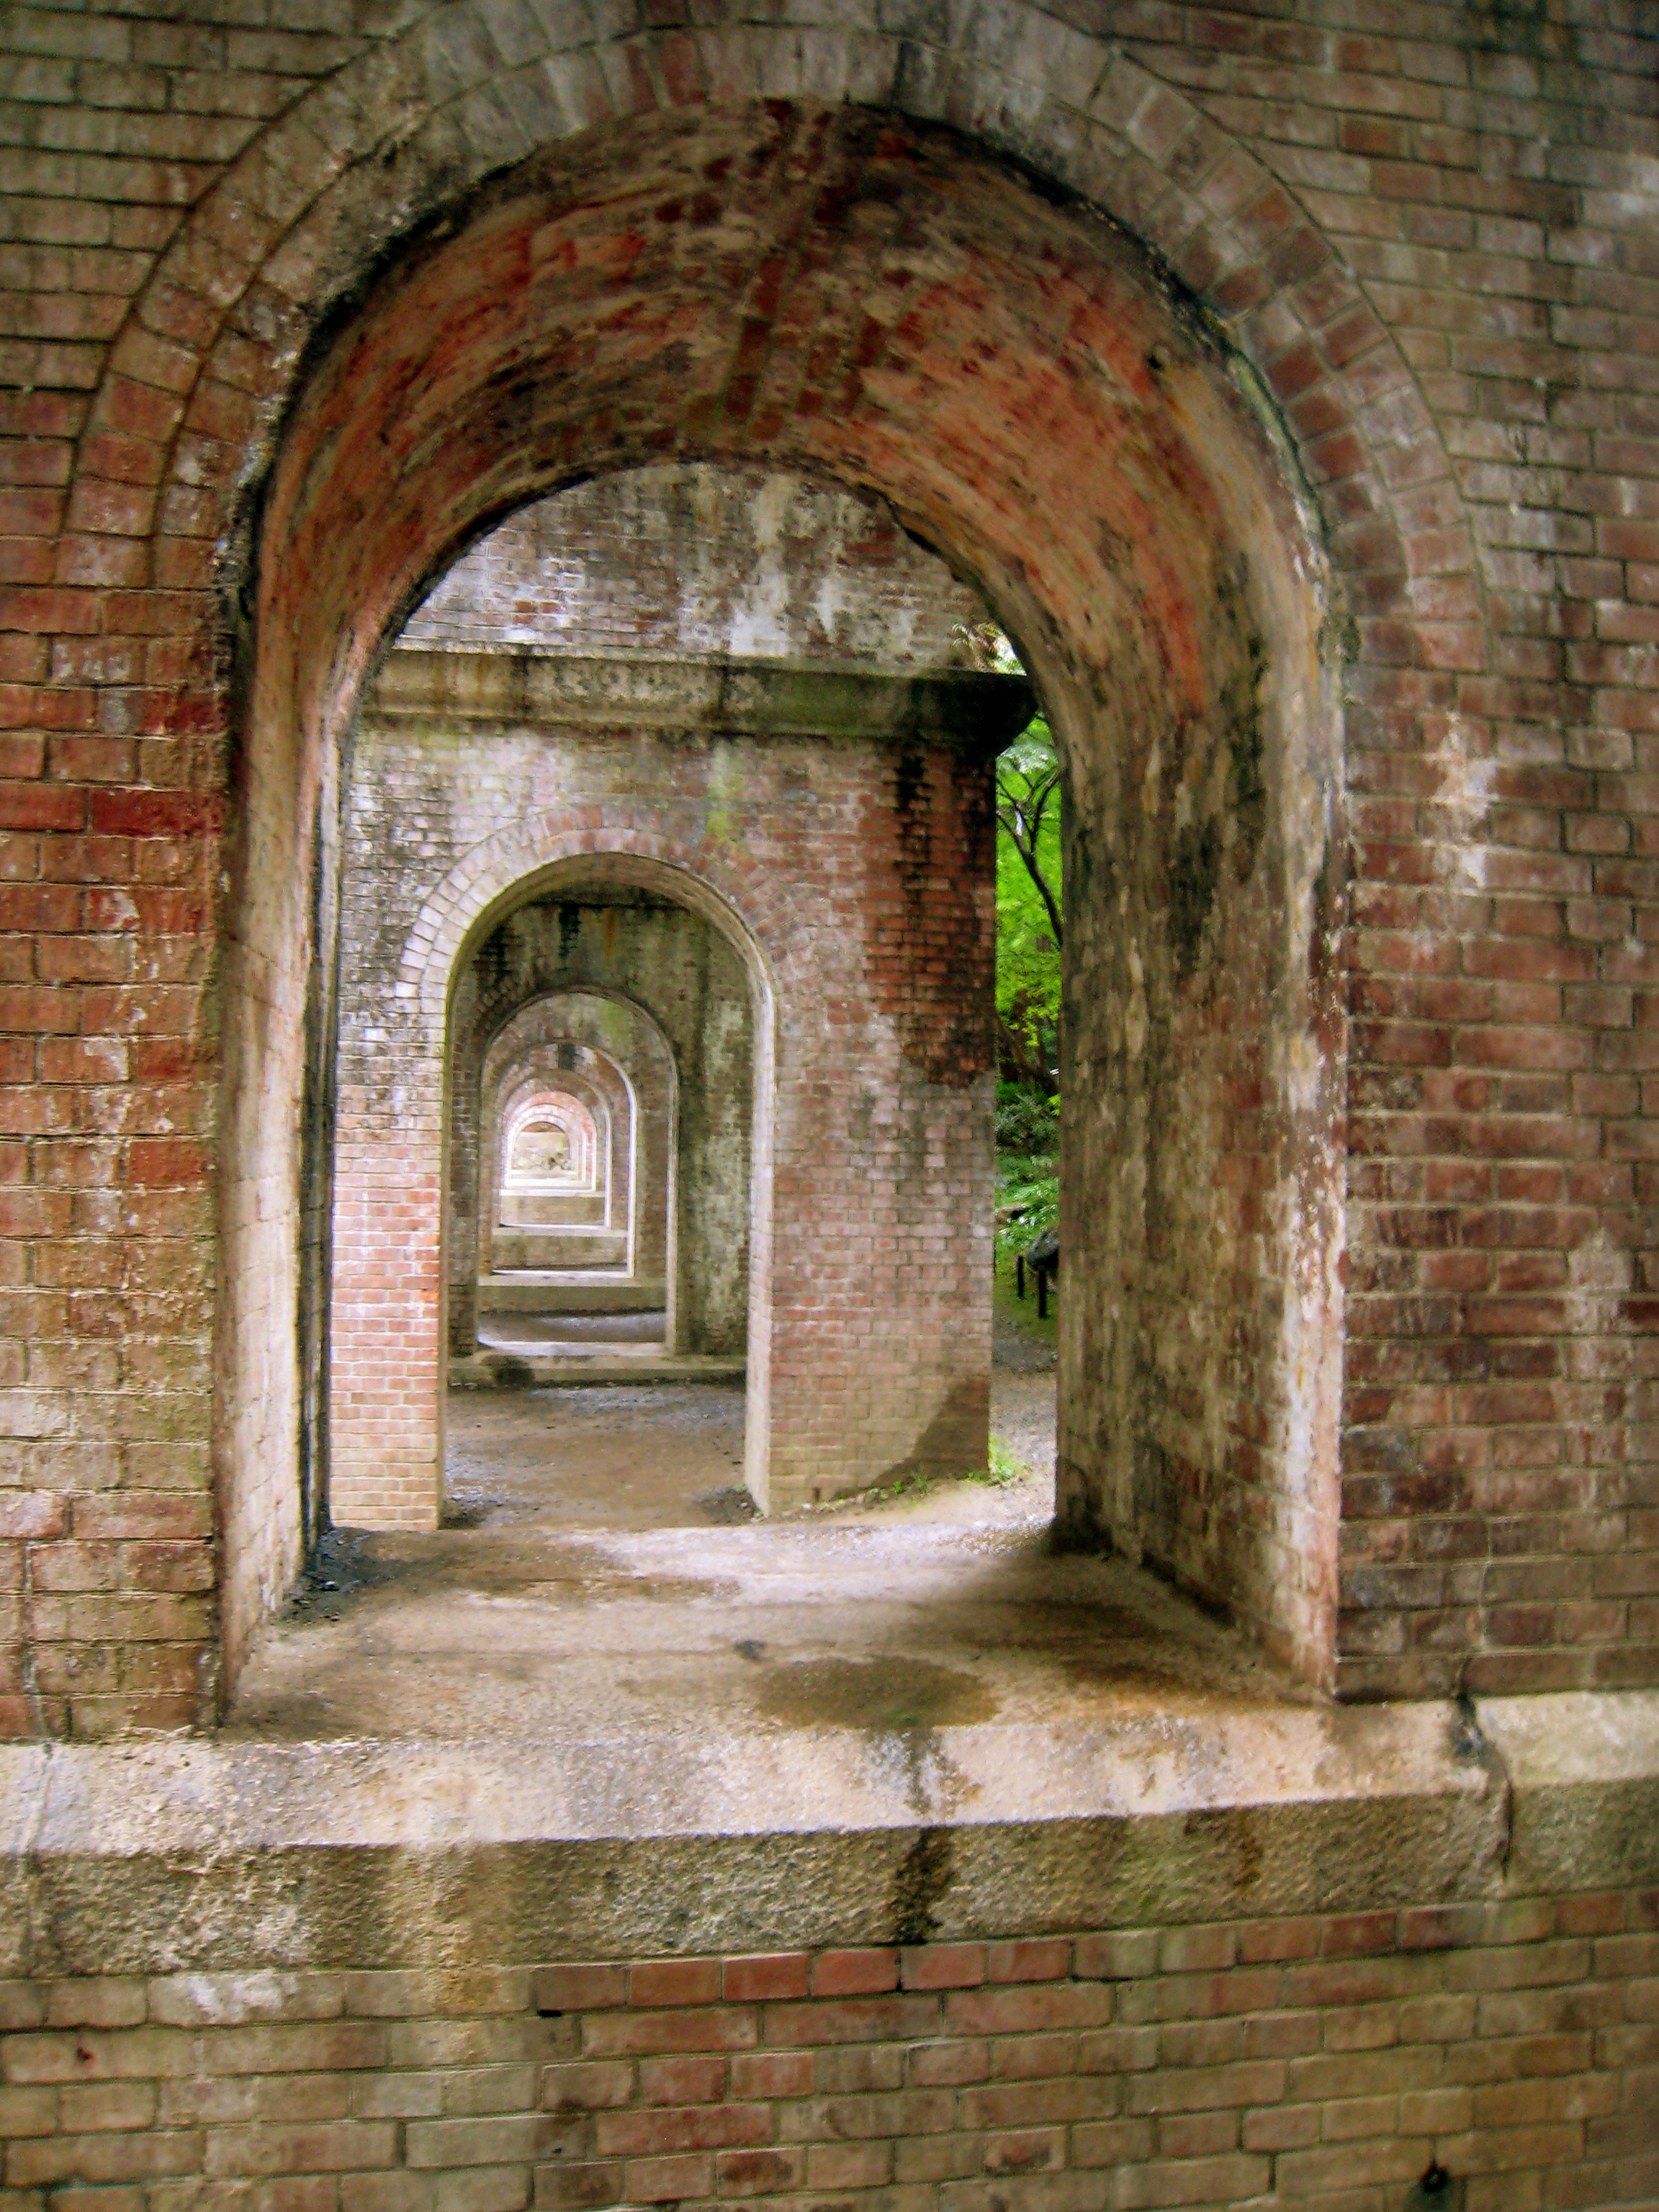
architecture, building, wall, arch, church, chapel, japan, brick, place of worship, temple, ruins, monastery, kyoto, history, abbey, middle ages, crypt, ancient history